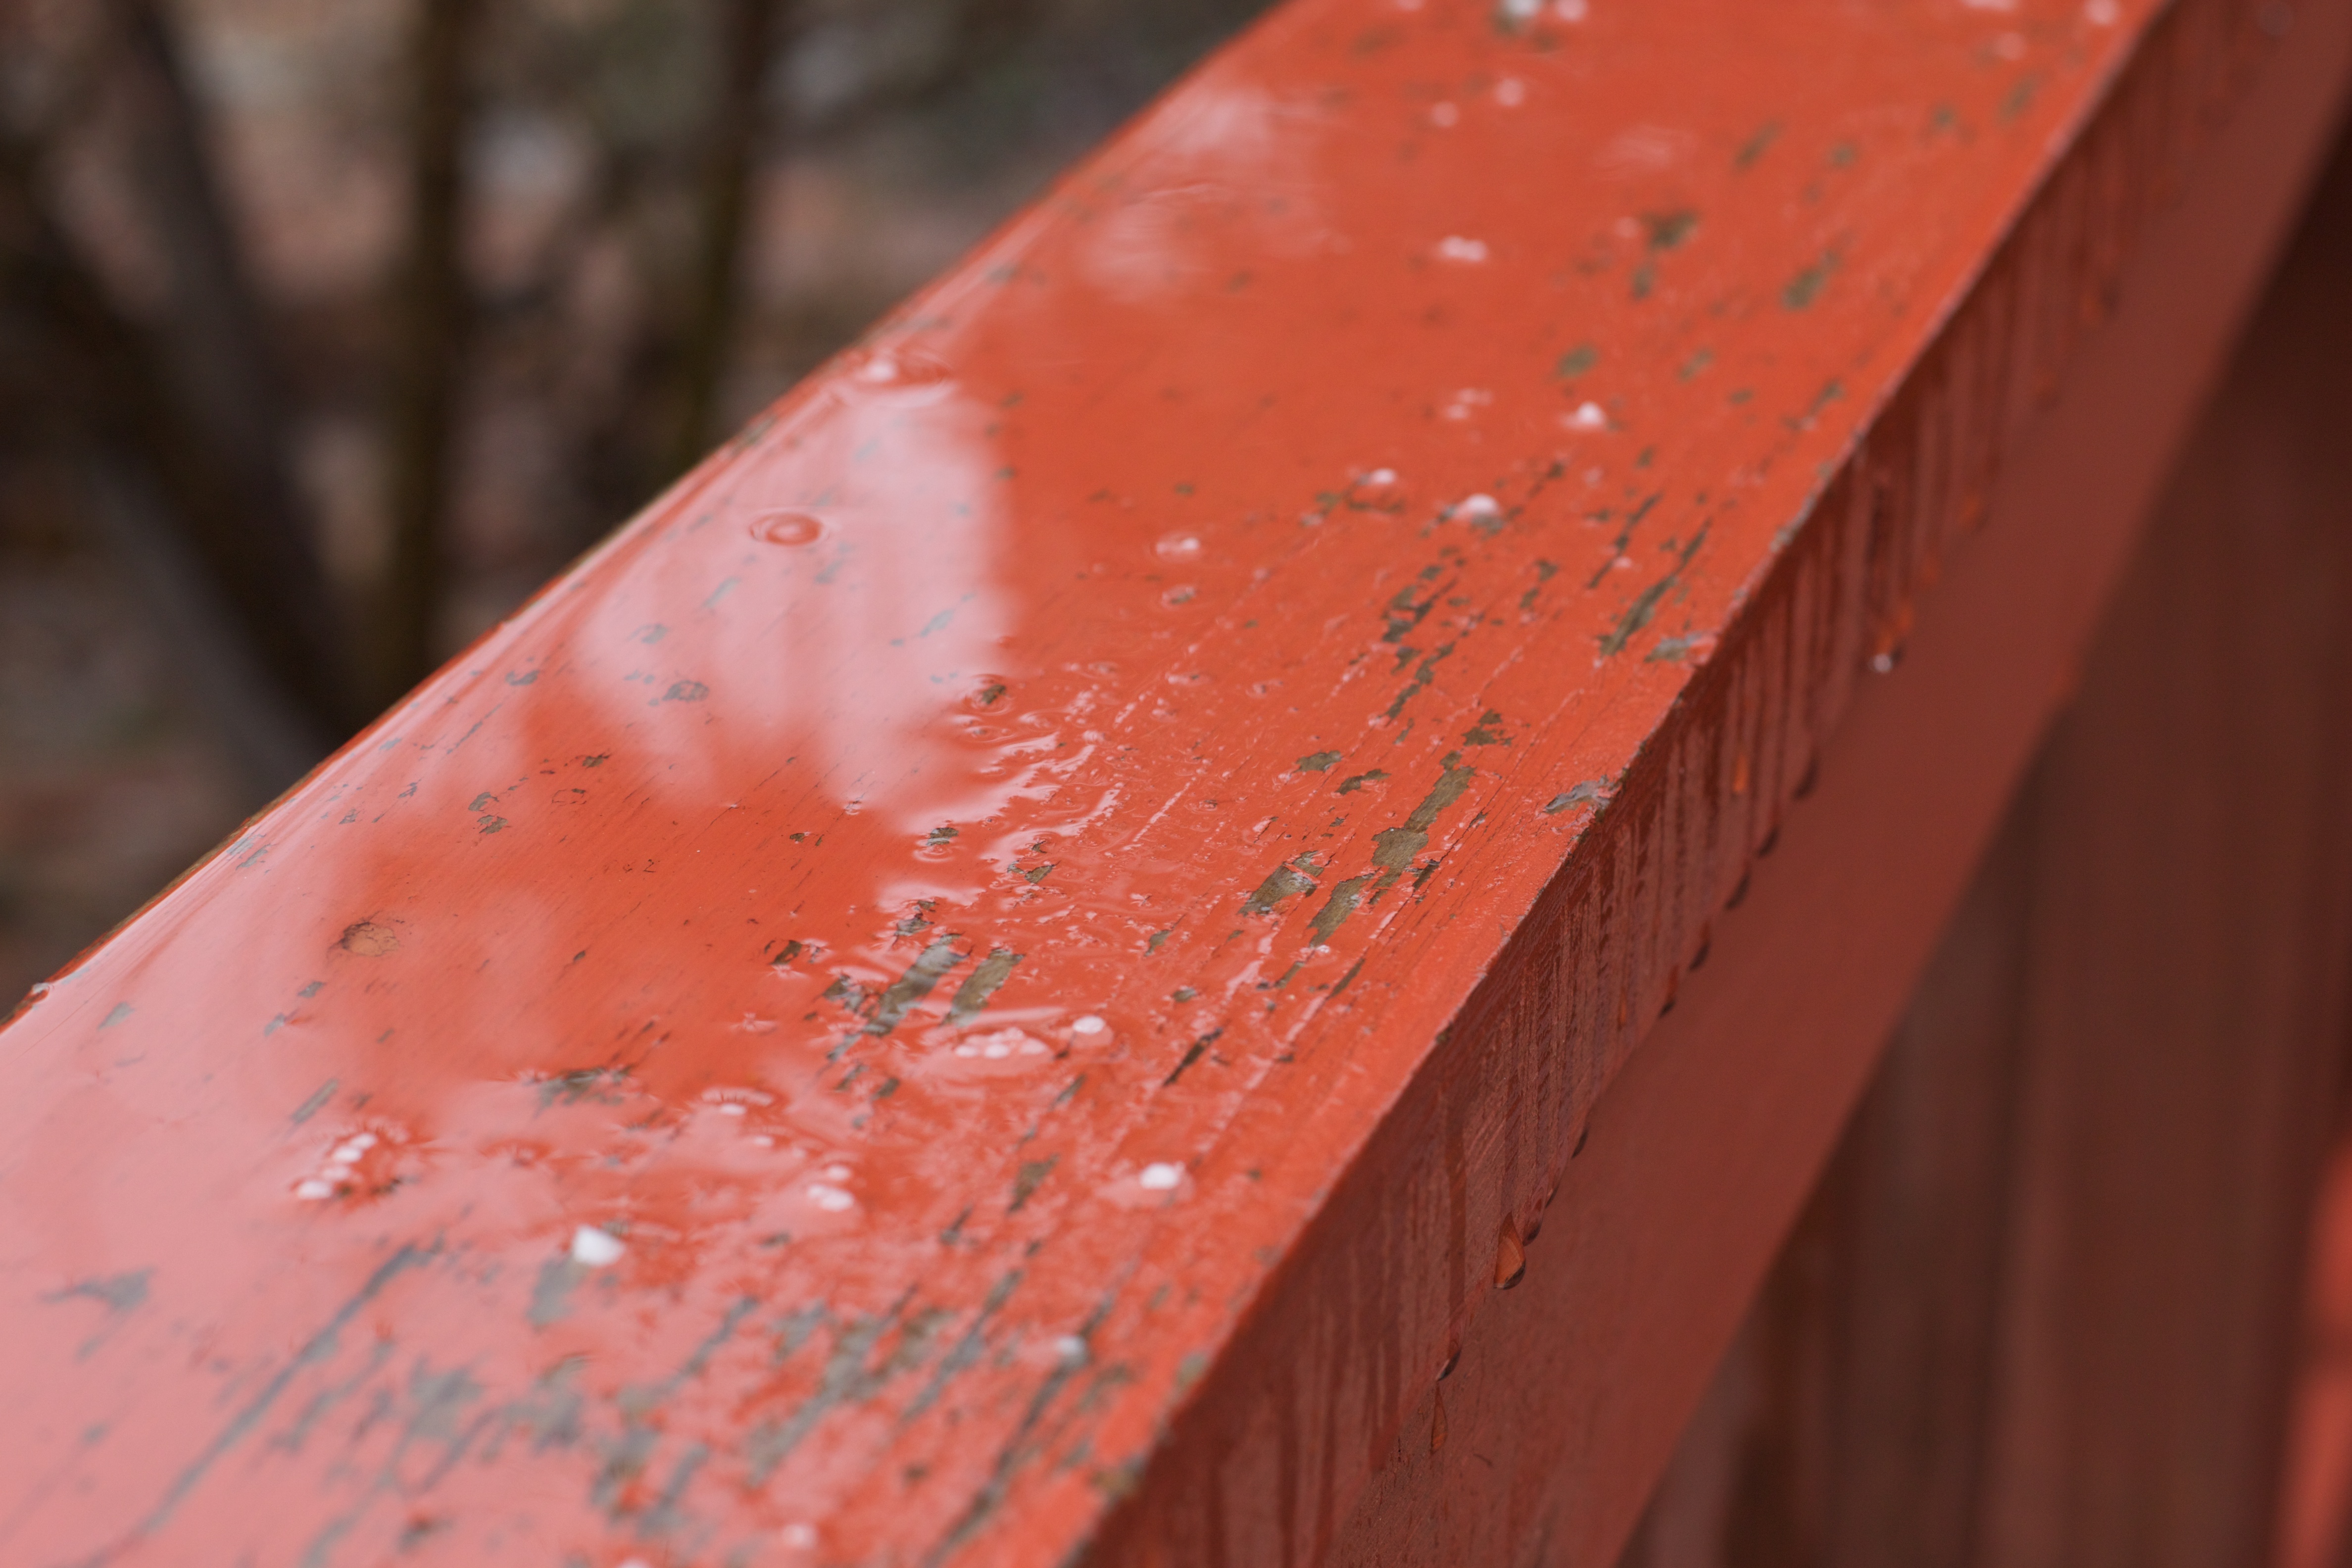
wood, leaf, red, color, brick, material, close up, macro photography